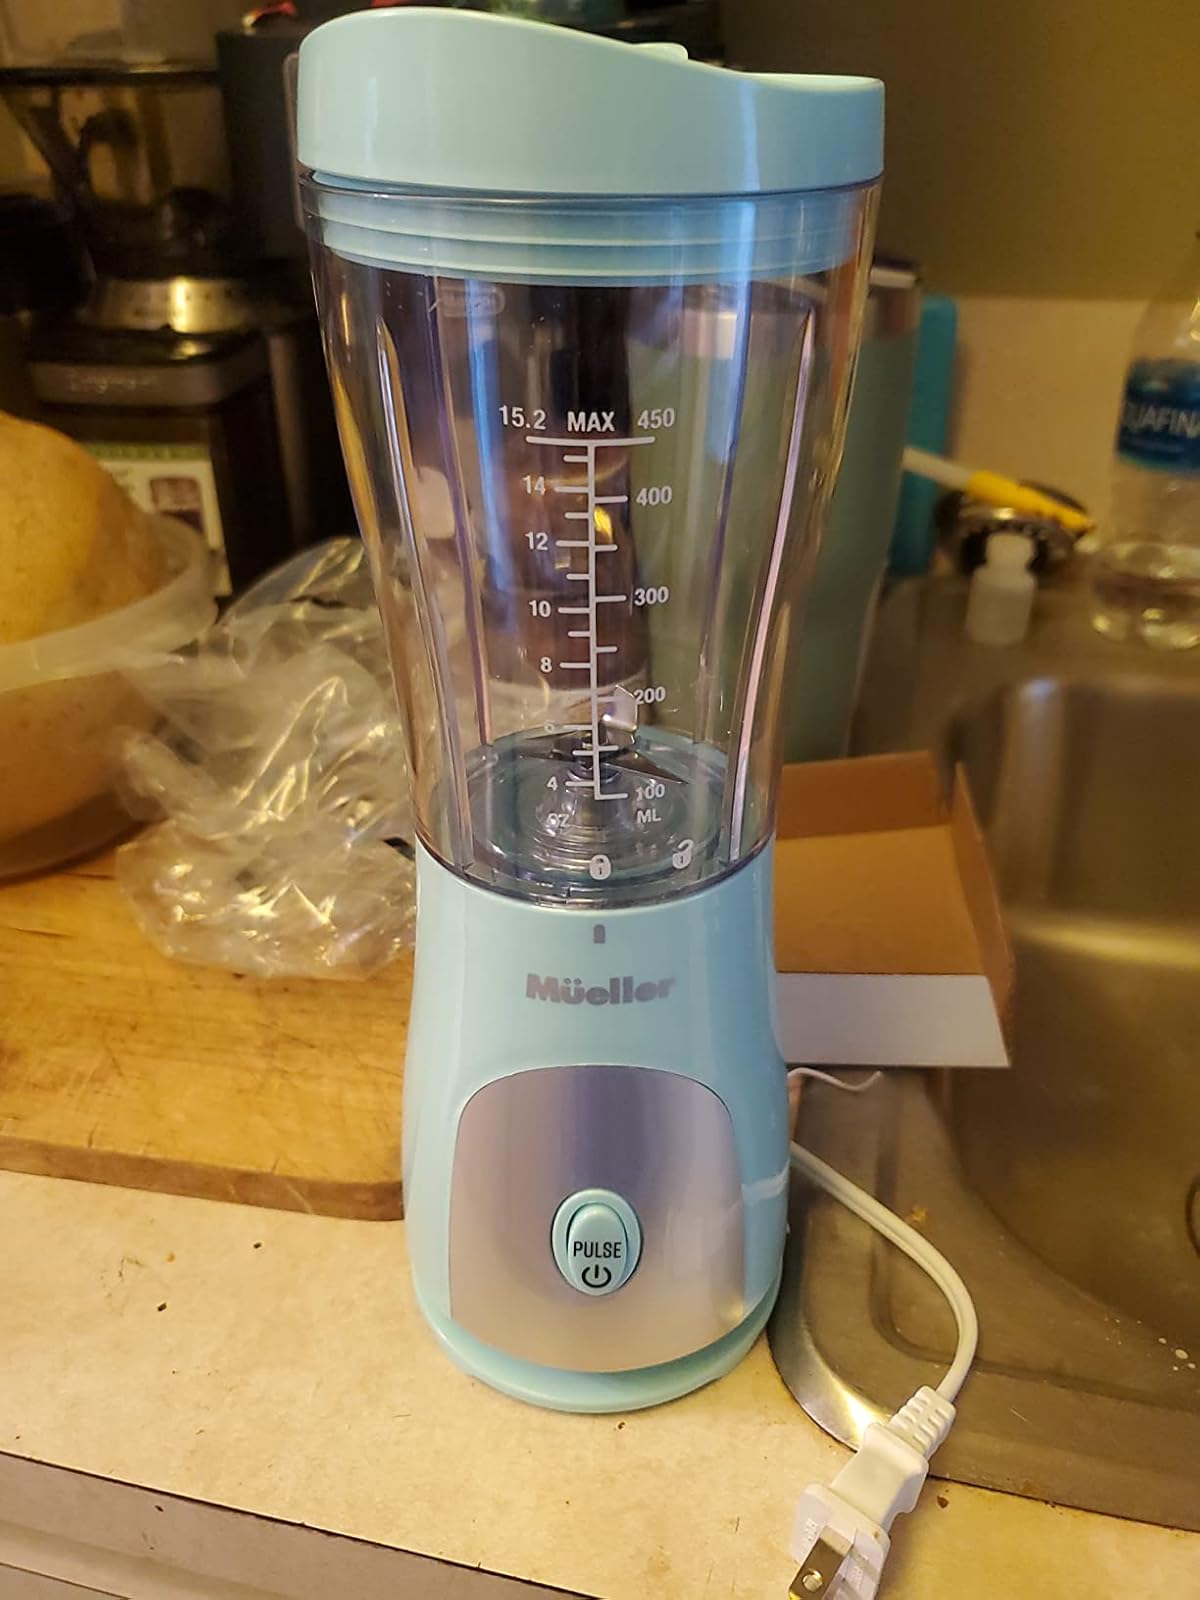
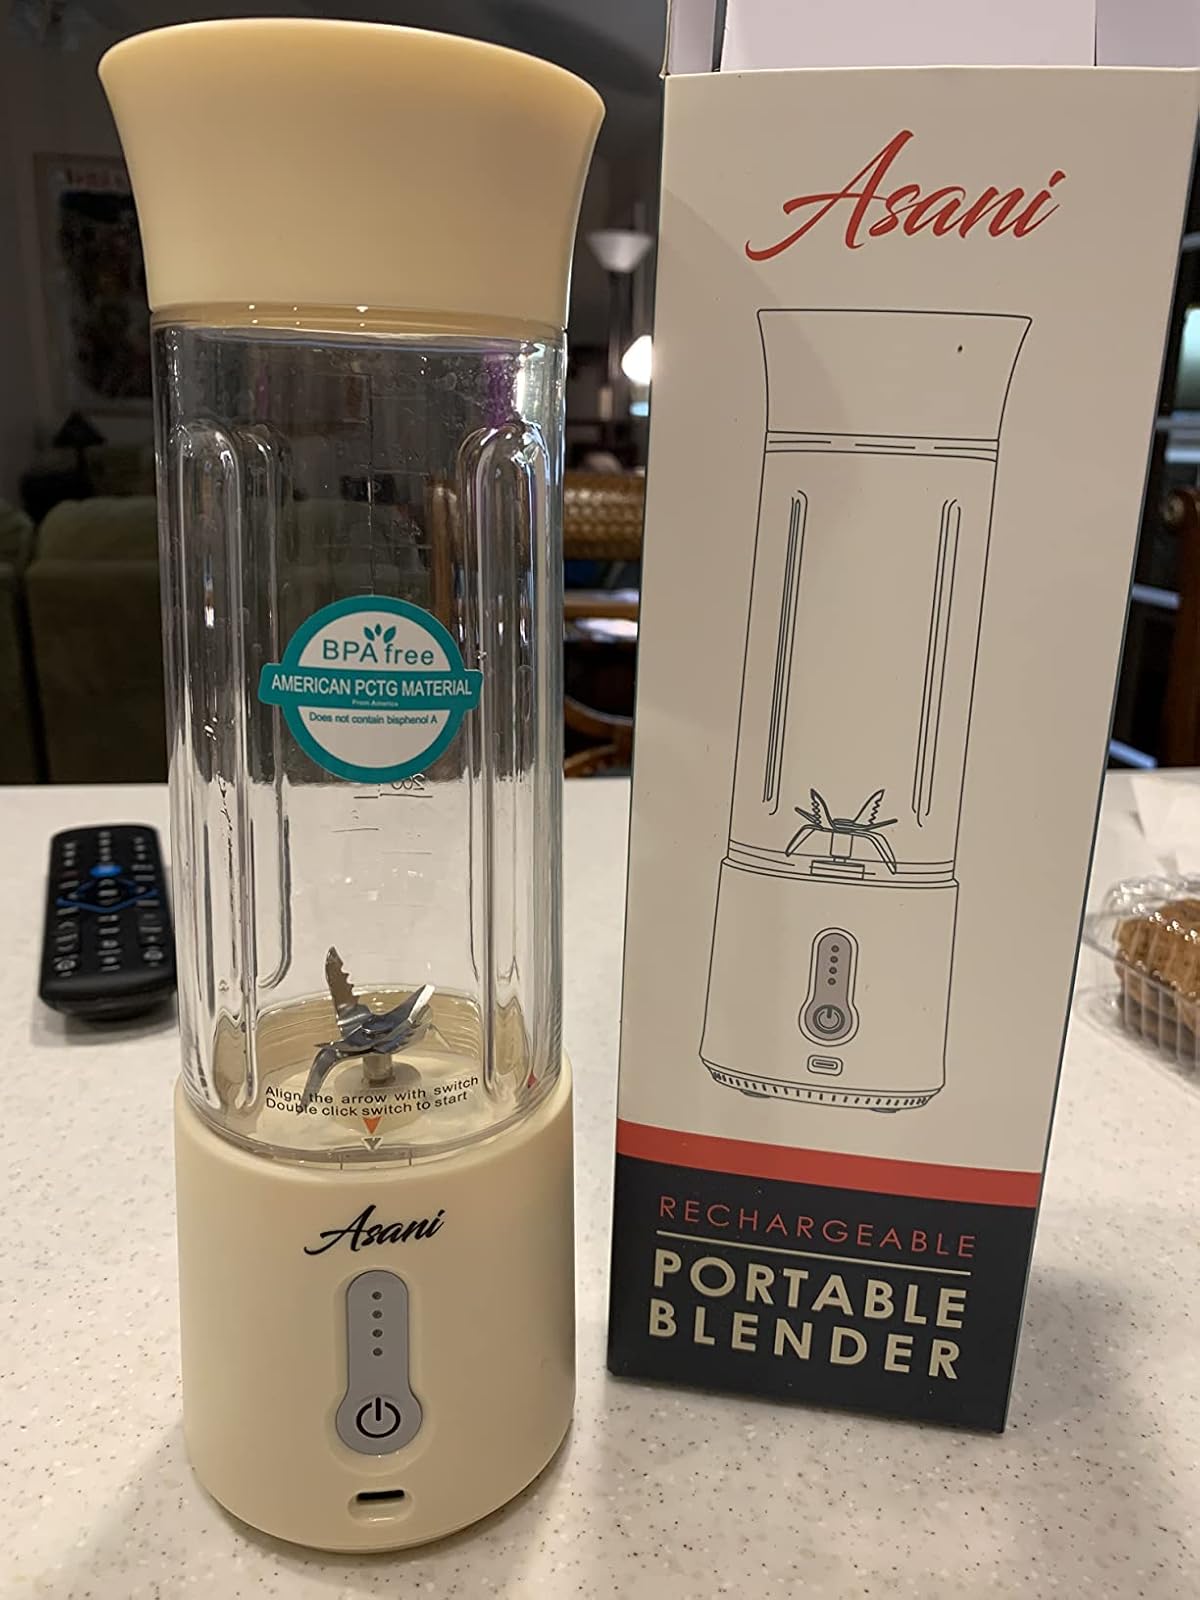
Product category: items_blender
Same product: no